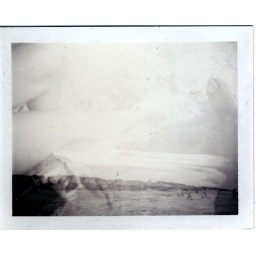
what you dont see is the huge helicopter standing over the hill